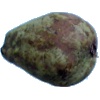
Label: Pear Stone 1